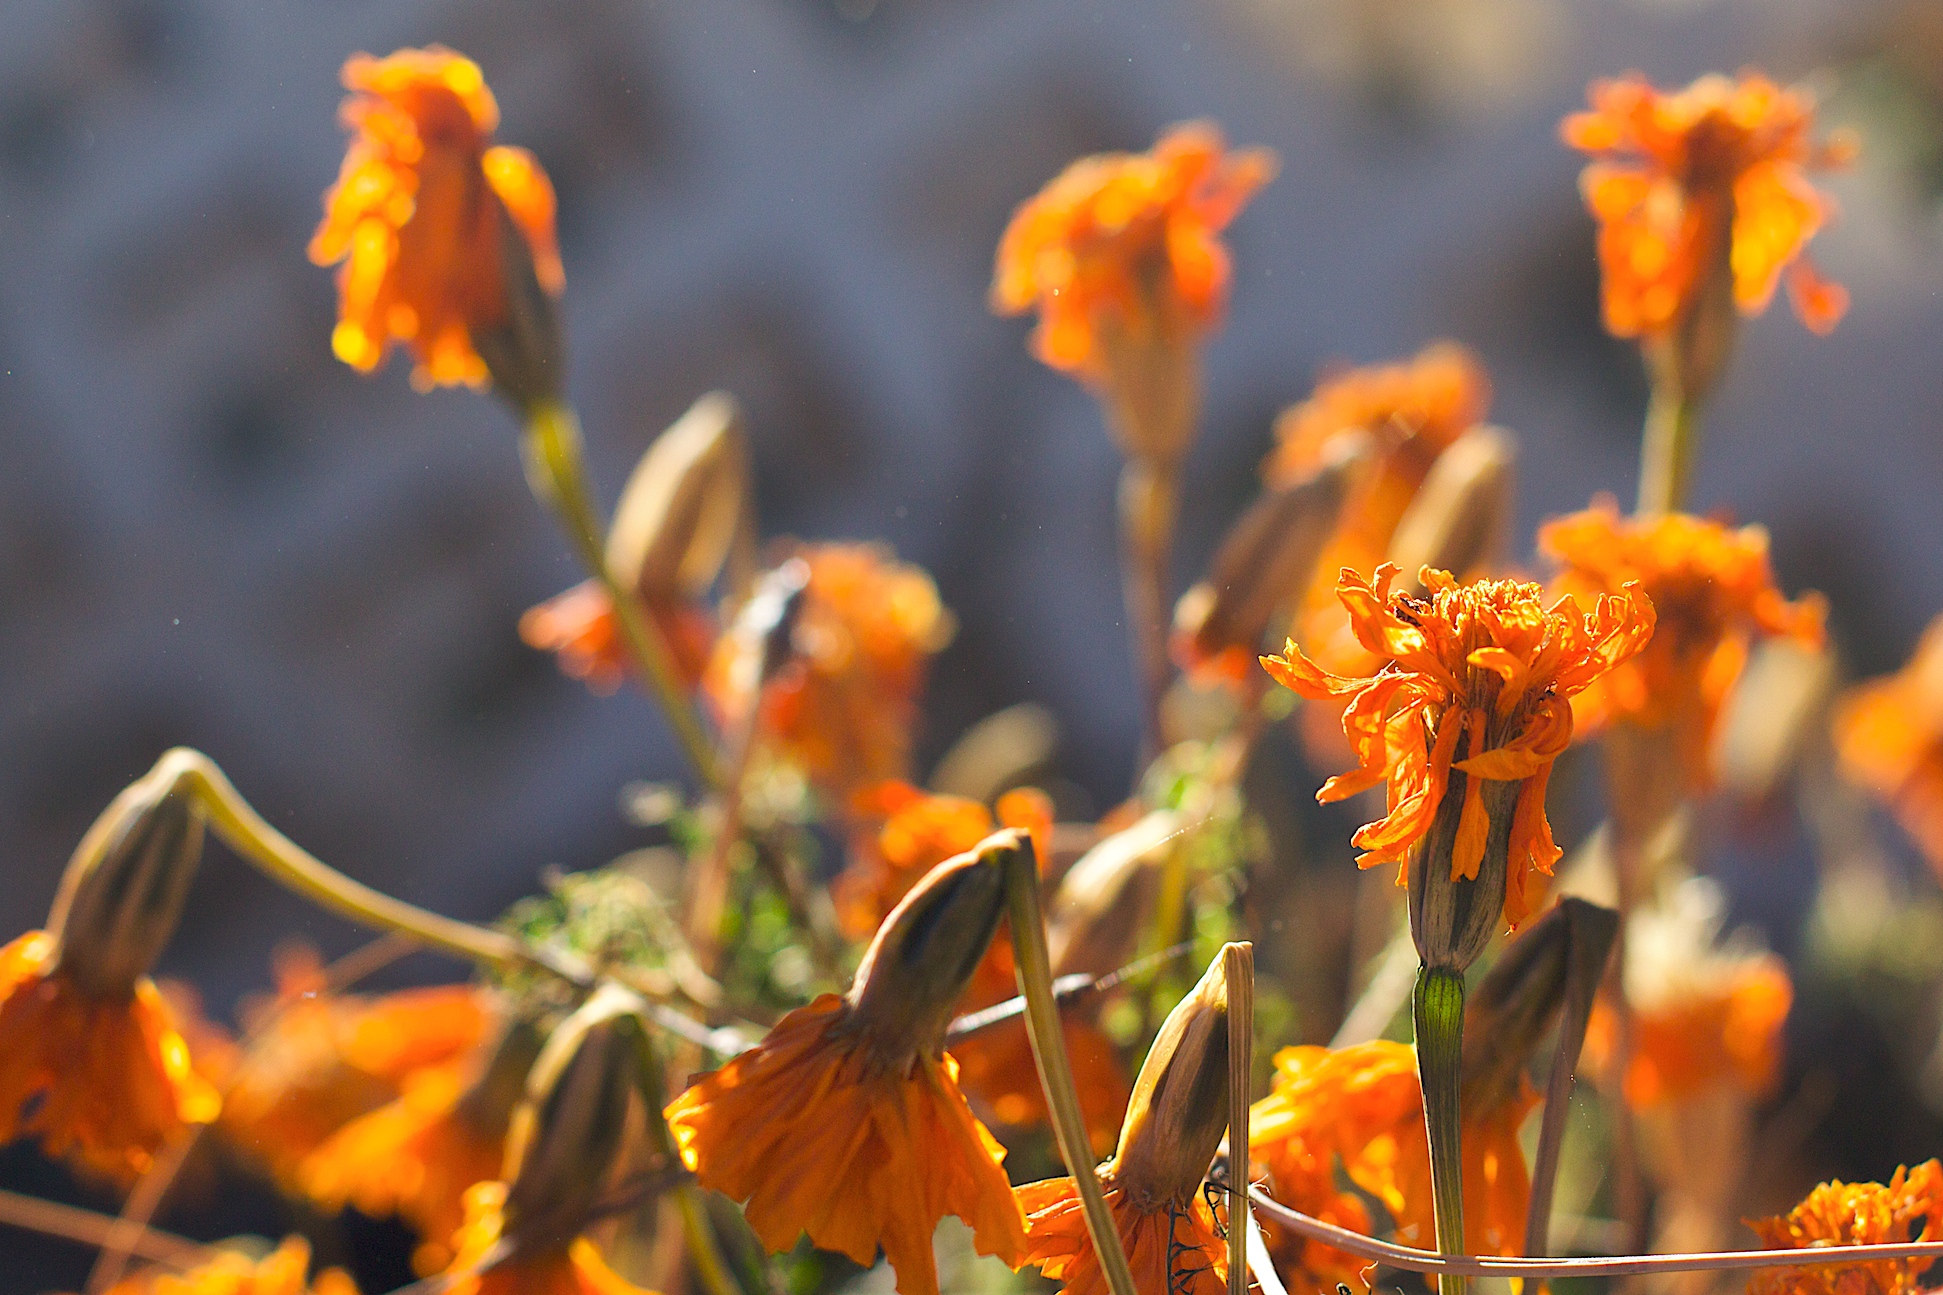
nature, plant, sunlight, leaf, flower, autumn, botany, yellow, flora, season, wildflower, macro photography, flowering plant, land plant